Ferrari 599

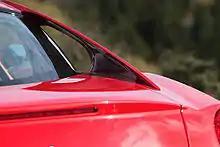
The C-pillar shaped like an arch guided air to the rear section to help keep the car on the ground

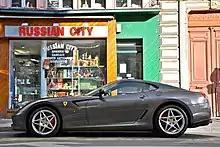
The side profile of the 599

The 599 utilises an underbody spoiler and venturi tunnels that contribute to downforce. The arched C-pillars in a 'flying buttress' style also aid further in downforce by channeling the air around the rear section thus eliminating the need of a rear wing. The buttresses were initially a styling exercise by exterior designer Jason Castriota. Their aerodynamic effect was proven by Ferrari aerodynamicist Luca Caldirola with the wind tunnel testing. Due to this fact, the 599 generates a claimed of downforce at . The car also has functional brake cooling ducts on the front and rear body panels for improved brake cooling.